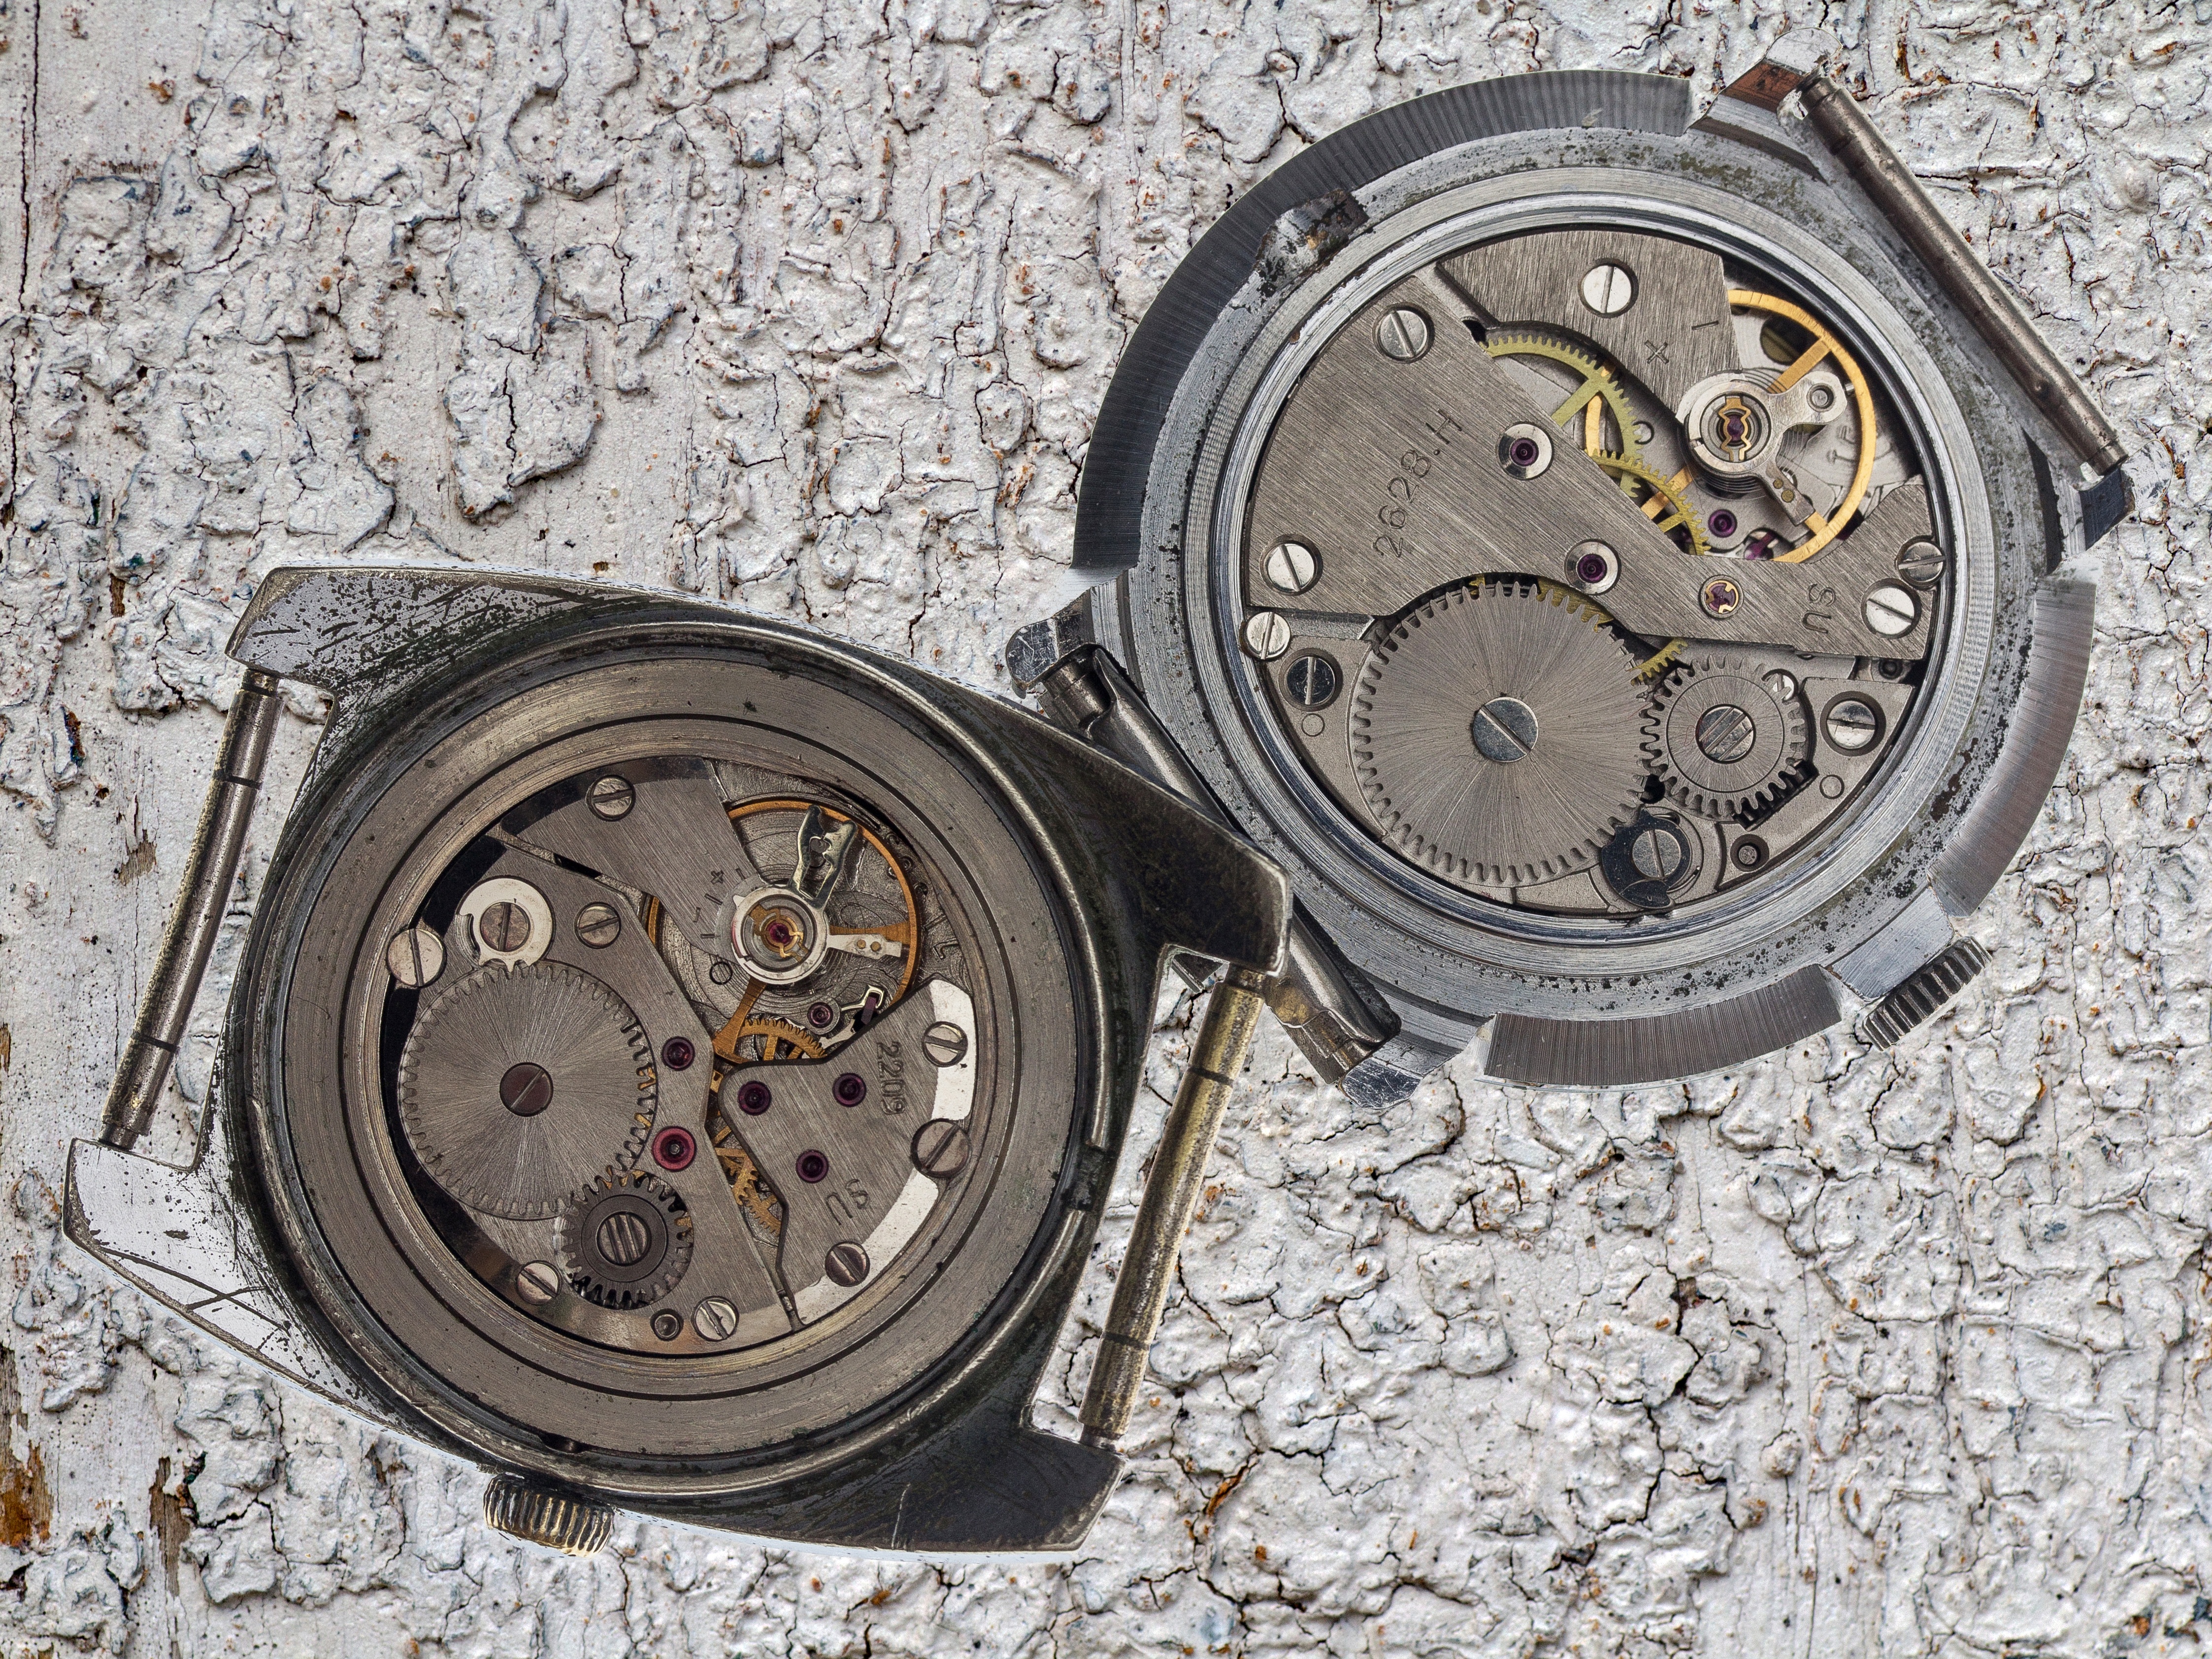
watch, hand, wheel, clock, macro, movement, rim, mechanically